Chinese Communist Party

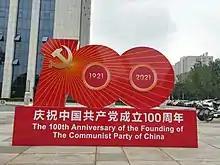
A temporary monument displayed in Changsha, Hunan Province, to celebrate the 100th anniversary of the CCP's founding

Celebrations of the 100th anniversary of the CCP's founding, one of the Two Centenaries, took place on 1 July 2021. In the sixth plenary session of the 19th Central Committee in November 2021, the CCP adopted a resolution on the Party's history, which for the first time credited Xi as being the "main innovator" of Xi Jinping Thought while also declaring Xi's leadership as being "the key to the great rejuvenation of the Chinese nation". In comparison with the other historical resolutions, Xi's one did not herald a major change in how the CCP evaluated its history.